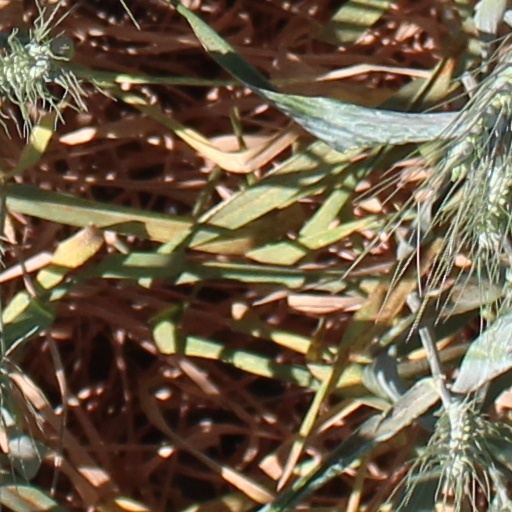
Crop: wheat